In Which We Serve

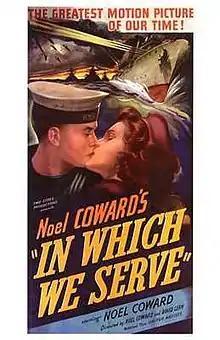
US Theatrical release poster

In Which We Serve is a 1942 British patriotic war film directed by Noël Coward and David Lean, who made his debut as a director. It was made during the Second World War with the assistance of the Ministry of Information.